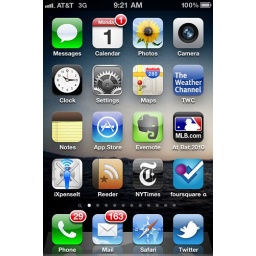
My home screen has evolved since the screenshot i took last year. (roll over for notes)